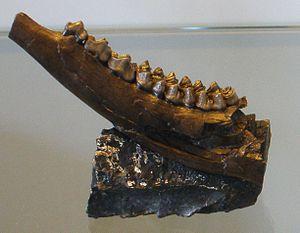
Les Palaeomerycidae sont une famille éteinte de ruminants, ancêtre probable des cerfs et des cerfs porte-musc. Ils ont vécu en Amérique du Nord et du Sud, en Eurasie et en Afrique entre 55,8 et 4,9 millions d'années avant notre ère, pendant une cinquantaine de millions d'années.